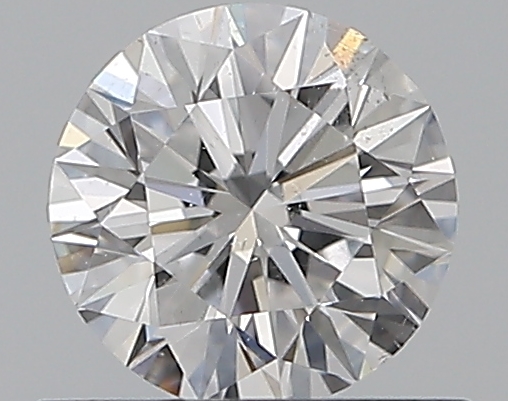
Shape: round
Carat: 0.5
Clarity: SI2
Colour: D
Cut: EX
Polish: VG
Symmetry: EX
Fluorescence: F
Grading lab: GIA
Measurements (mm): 5.07 x 5.1 x 3.15